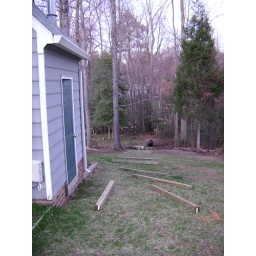
This is where the fence will start .... in front of that door there.